Gryfino

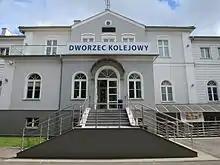
Gryfino train station

In the Thirty Years' War, the town was hit by epidemics in 1625 and 1638, and was occupied by the Holy Roman Empire in 1627–1630 and by Sweden in 1630–1640. After the war, it remained in Swedish possession. In 1675 it was captured by the Brandenburg-Prussia, into whose possession it came finally in 1679. In 1709 Polish King Stanisław Leszczyński stopped in the town. In 1723, French Huguenots settled in Greifenhagen. During the Seven Years' War, the town was plundered by the Russians. Following the unification of Germany in 1871, Greifenhagen became part of the German Empire. In 1877 it was connected to the railroad and in 1914 the Berlin-Stettin shipping route was opened allowing Greifenhagen's economy to expand.